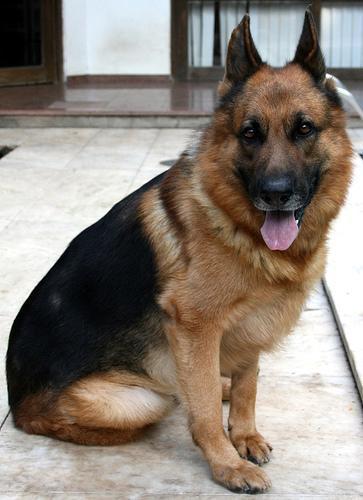
German_shepherd